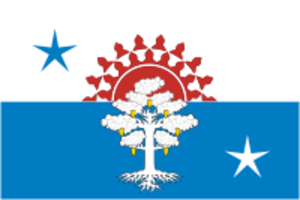
Serov est une ville minière et industrielle de l'oblast de Sverdlovsk, en Russie, et le centre administratif du raïon de Serov. Sa population s'élevait à 98 884 habitants en 2013.